Karl Mauch

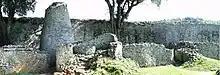
Some of the ruins of Great Zimbabwe as they are presently.

In 1871, Mauch arrived at the stone ruins now known as Great Zimbabwe, five years after discovering the first gold mines in the Transvaal. Mauch believed that the ruins were the remnants of the lost biblical city of Ophir, described as the origin of the gold given by the Queen of Sheba to King Solomon. He did not believe that the structures could have been built by a previous local population similar to those which inhabited the area at the time of his excavation. Further research on the site, including one of the first archaeological uses of aviation, resulted in the conclusion that the structures had indeed been of African origin.